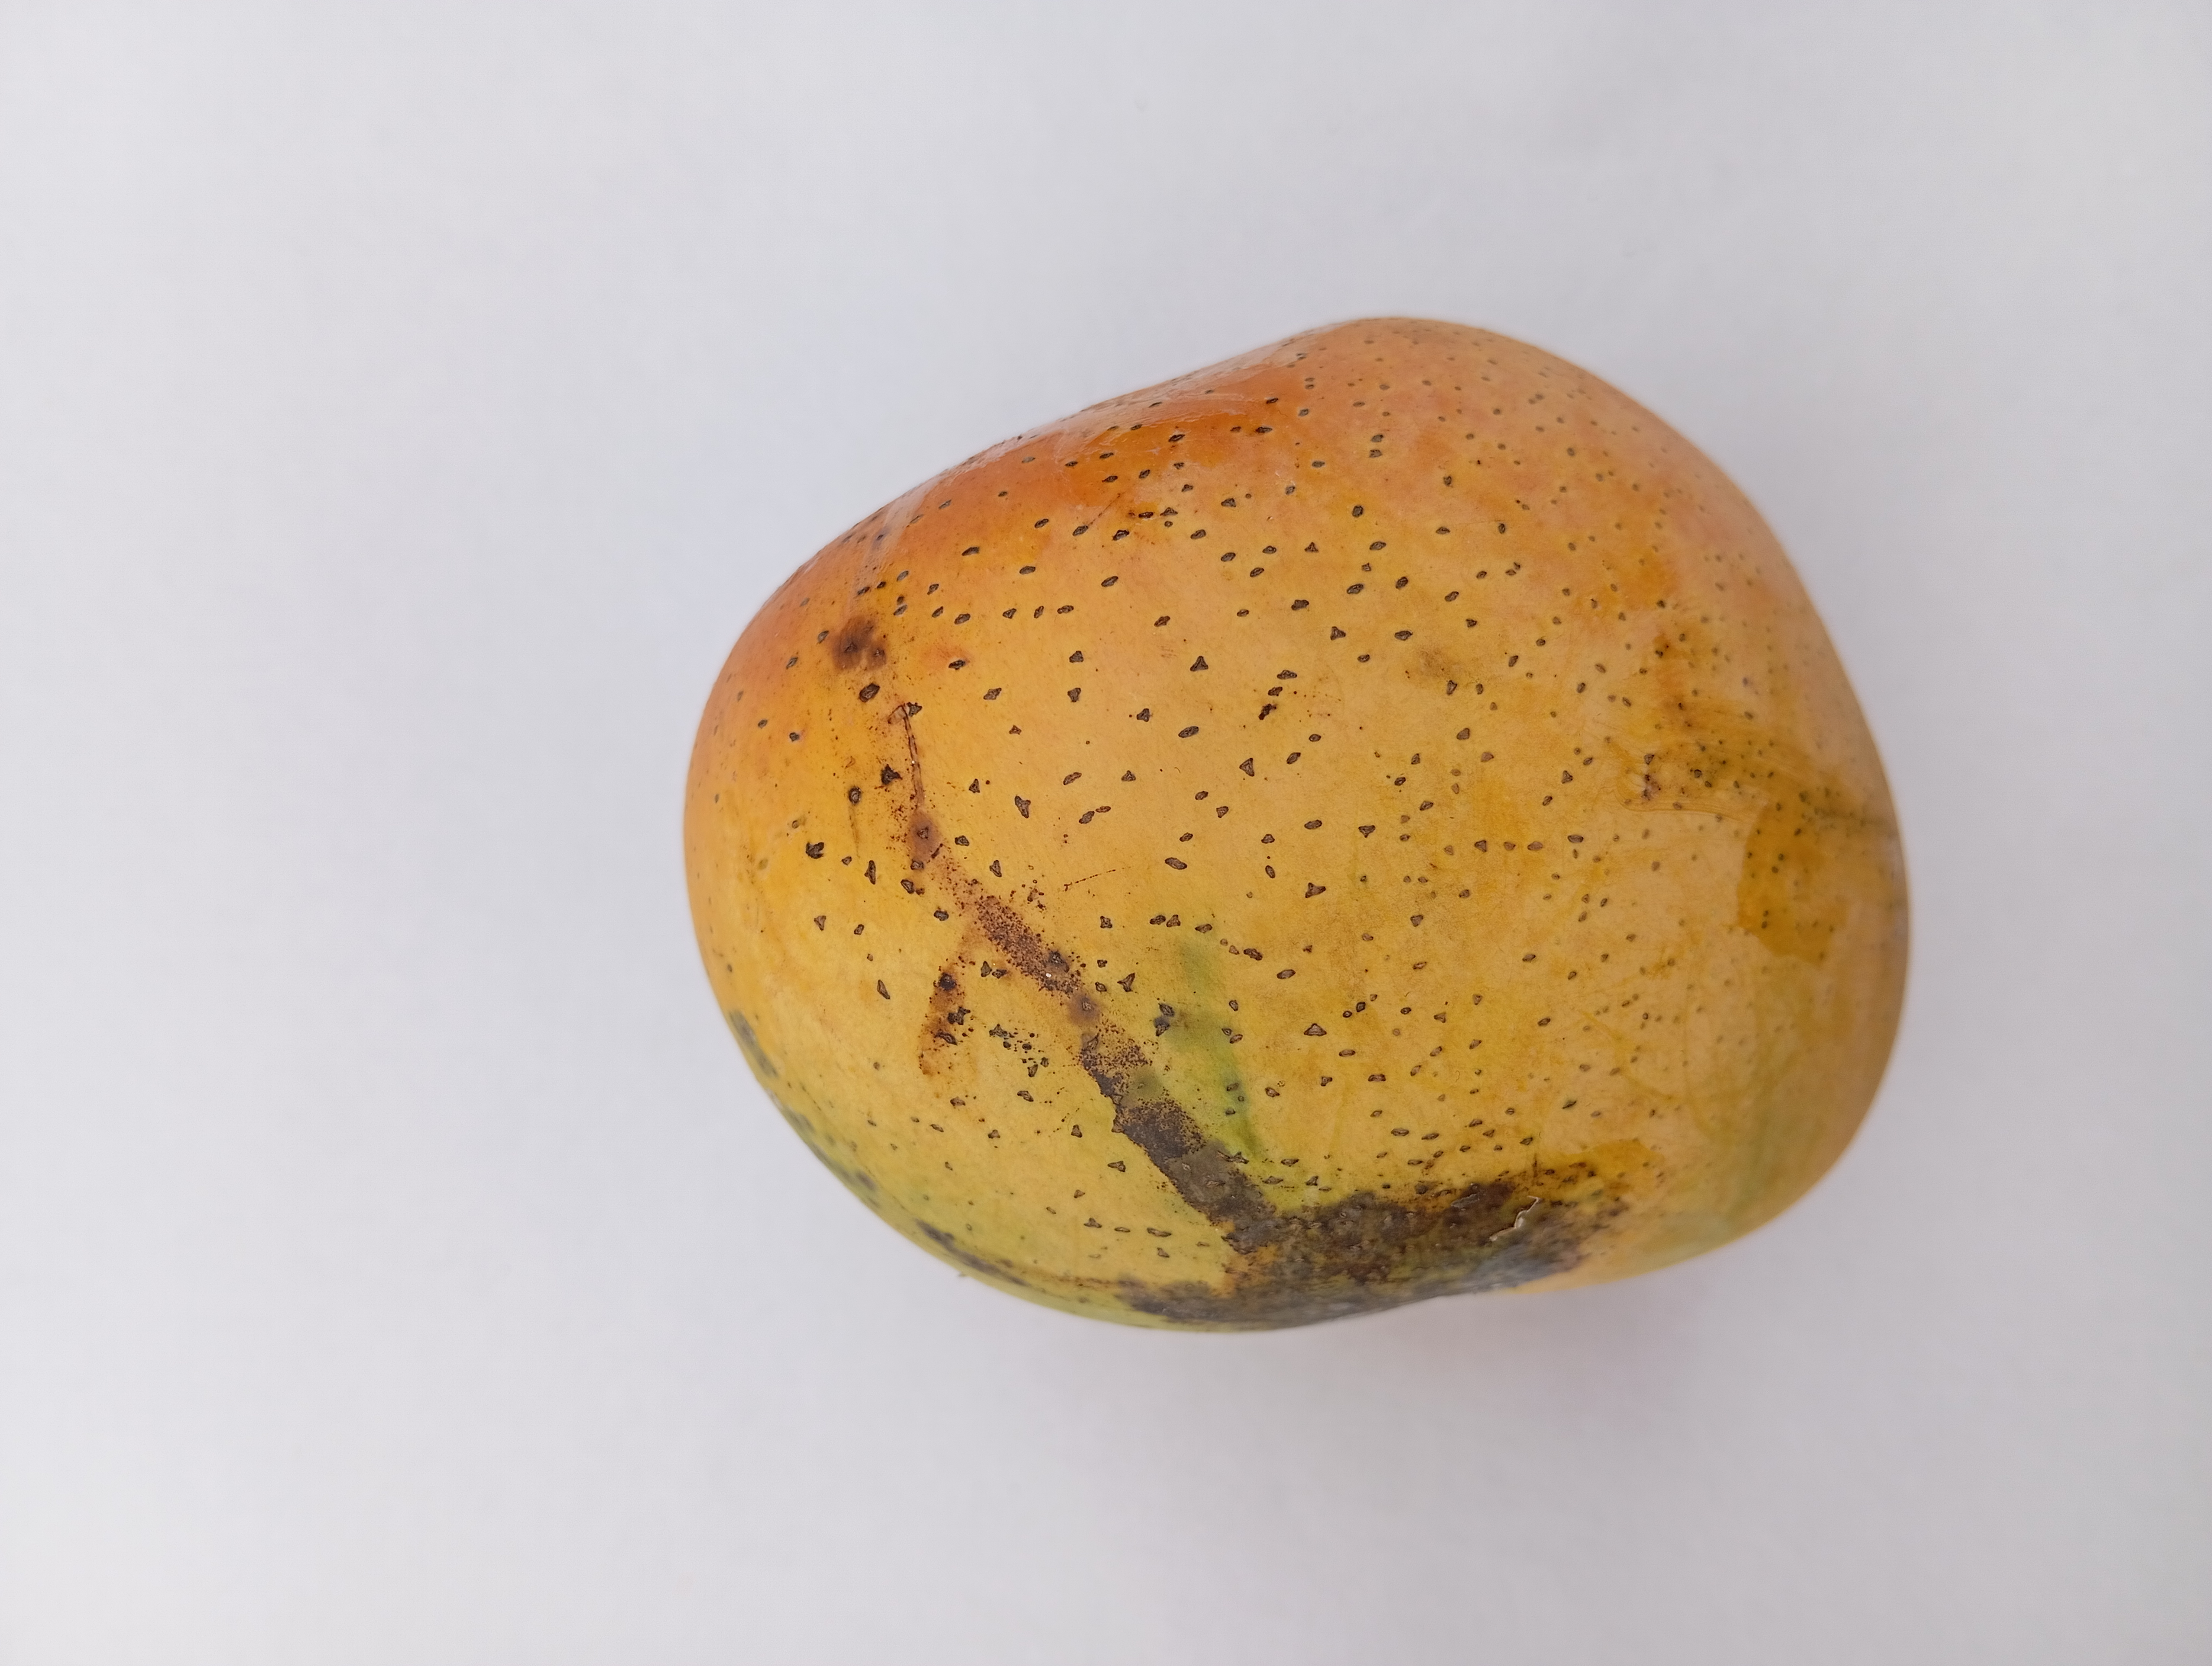
Mango variety: Sundari